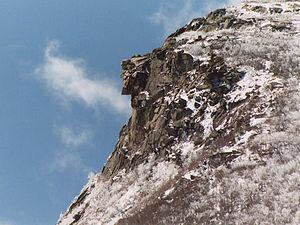
Les montagnes Blanches sont une chaîne de montagnes des États-Unis qui recouvrent près d'un quart de l'État du New Hampshire, une petite partie de l'État du Maine, ainsi que quelques sommets du Québec, au Canada, dont le mont Gosford. Chaîne de montagnes faisant partie des Appalaches, elles sont considérées comme les montagnes les plus escarpées de Nouvelle-Angleterre. Ces montagnes sont très touristiques en raison de leur proximité avec les villes de Boston et de New York. Les montagnes Blanches comptent plus de 48 sommets dépassant les 1 200 mètres d'altitude. Elles regroupent plusieurs chaînes de montagnes plus petites telles que Franconia Range, Sandwich Range, Carter-Moriah Range, Kinsman Range et Pilot Range. Le point culminant est le mont Washington qui culmine à 1 916 mètres d'altitude. Il fait partie de la chaîne des Présidents, une suite de sommets dont les noms reprennent ceux des différents présidents américains. Le mont Washington est connu pour abriter les pires conditions climatiques au monde. En effet, son sommet se situe à l’intersection de deux courants de tempête qui sont propices au développement de vents très violents.
Le Old Man of the Mountain, également connu sous le Great Stone Face ou the Profile, était une série de cinq corniches d'une falaise de granit du Mont Cannon dans les Montagnes Blanches du New Hampshire, aux États-Unis. Vus du nord, elles semblent former le profil d'un visage.